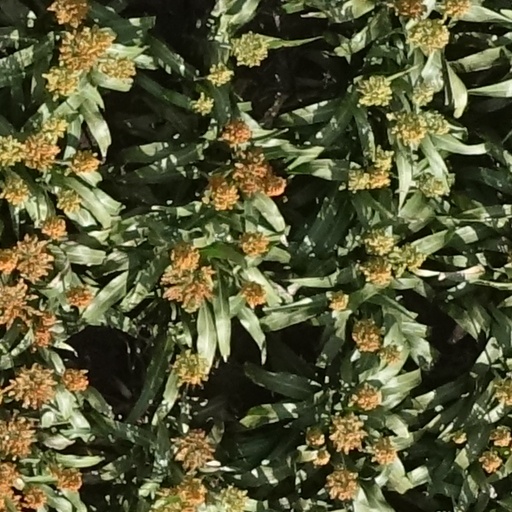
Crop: sorghum